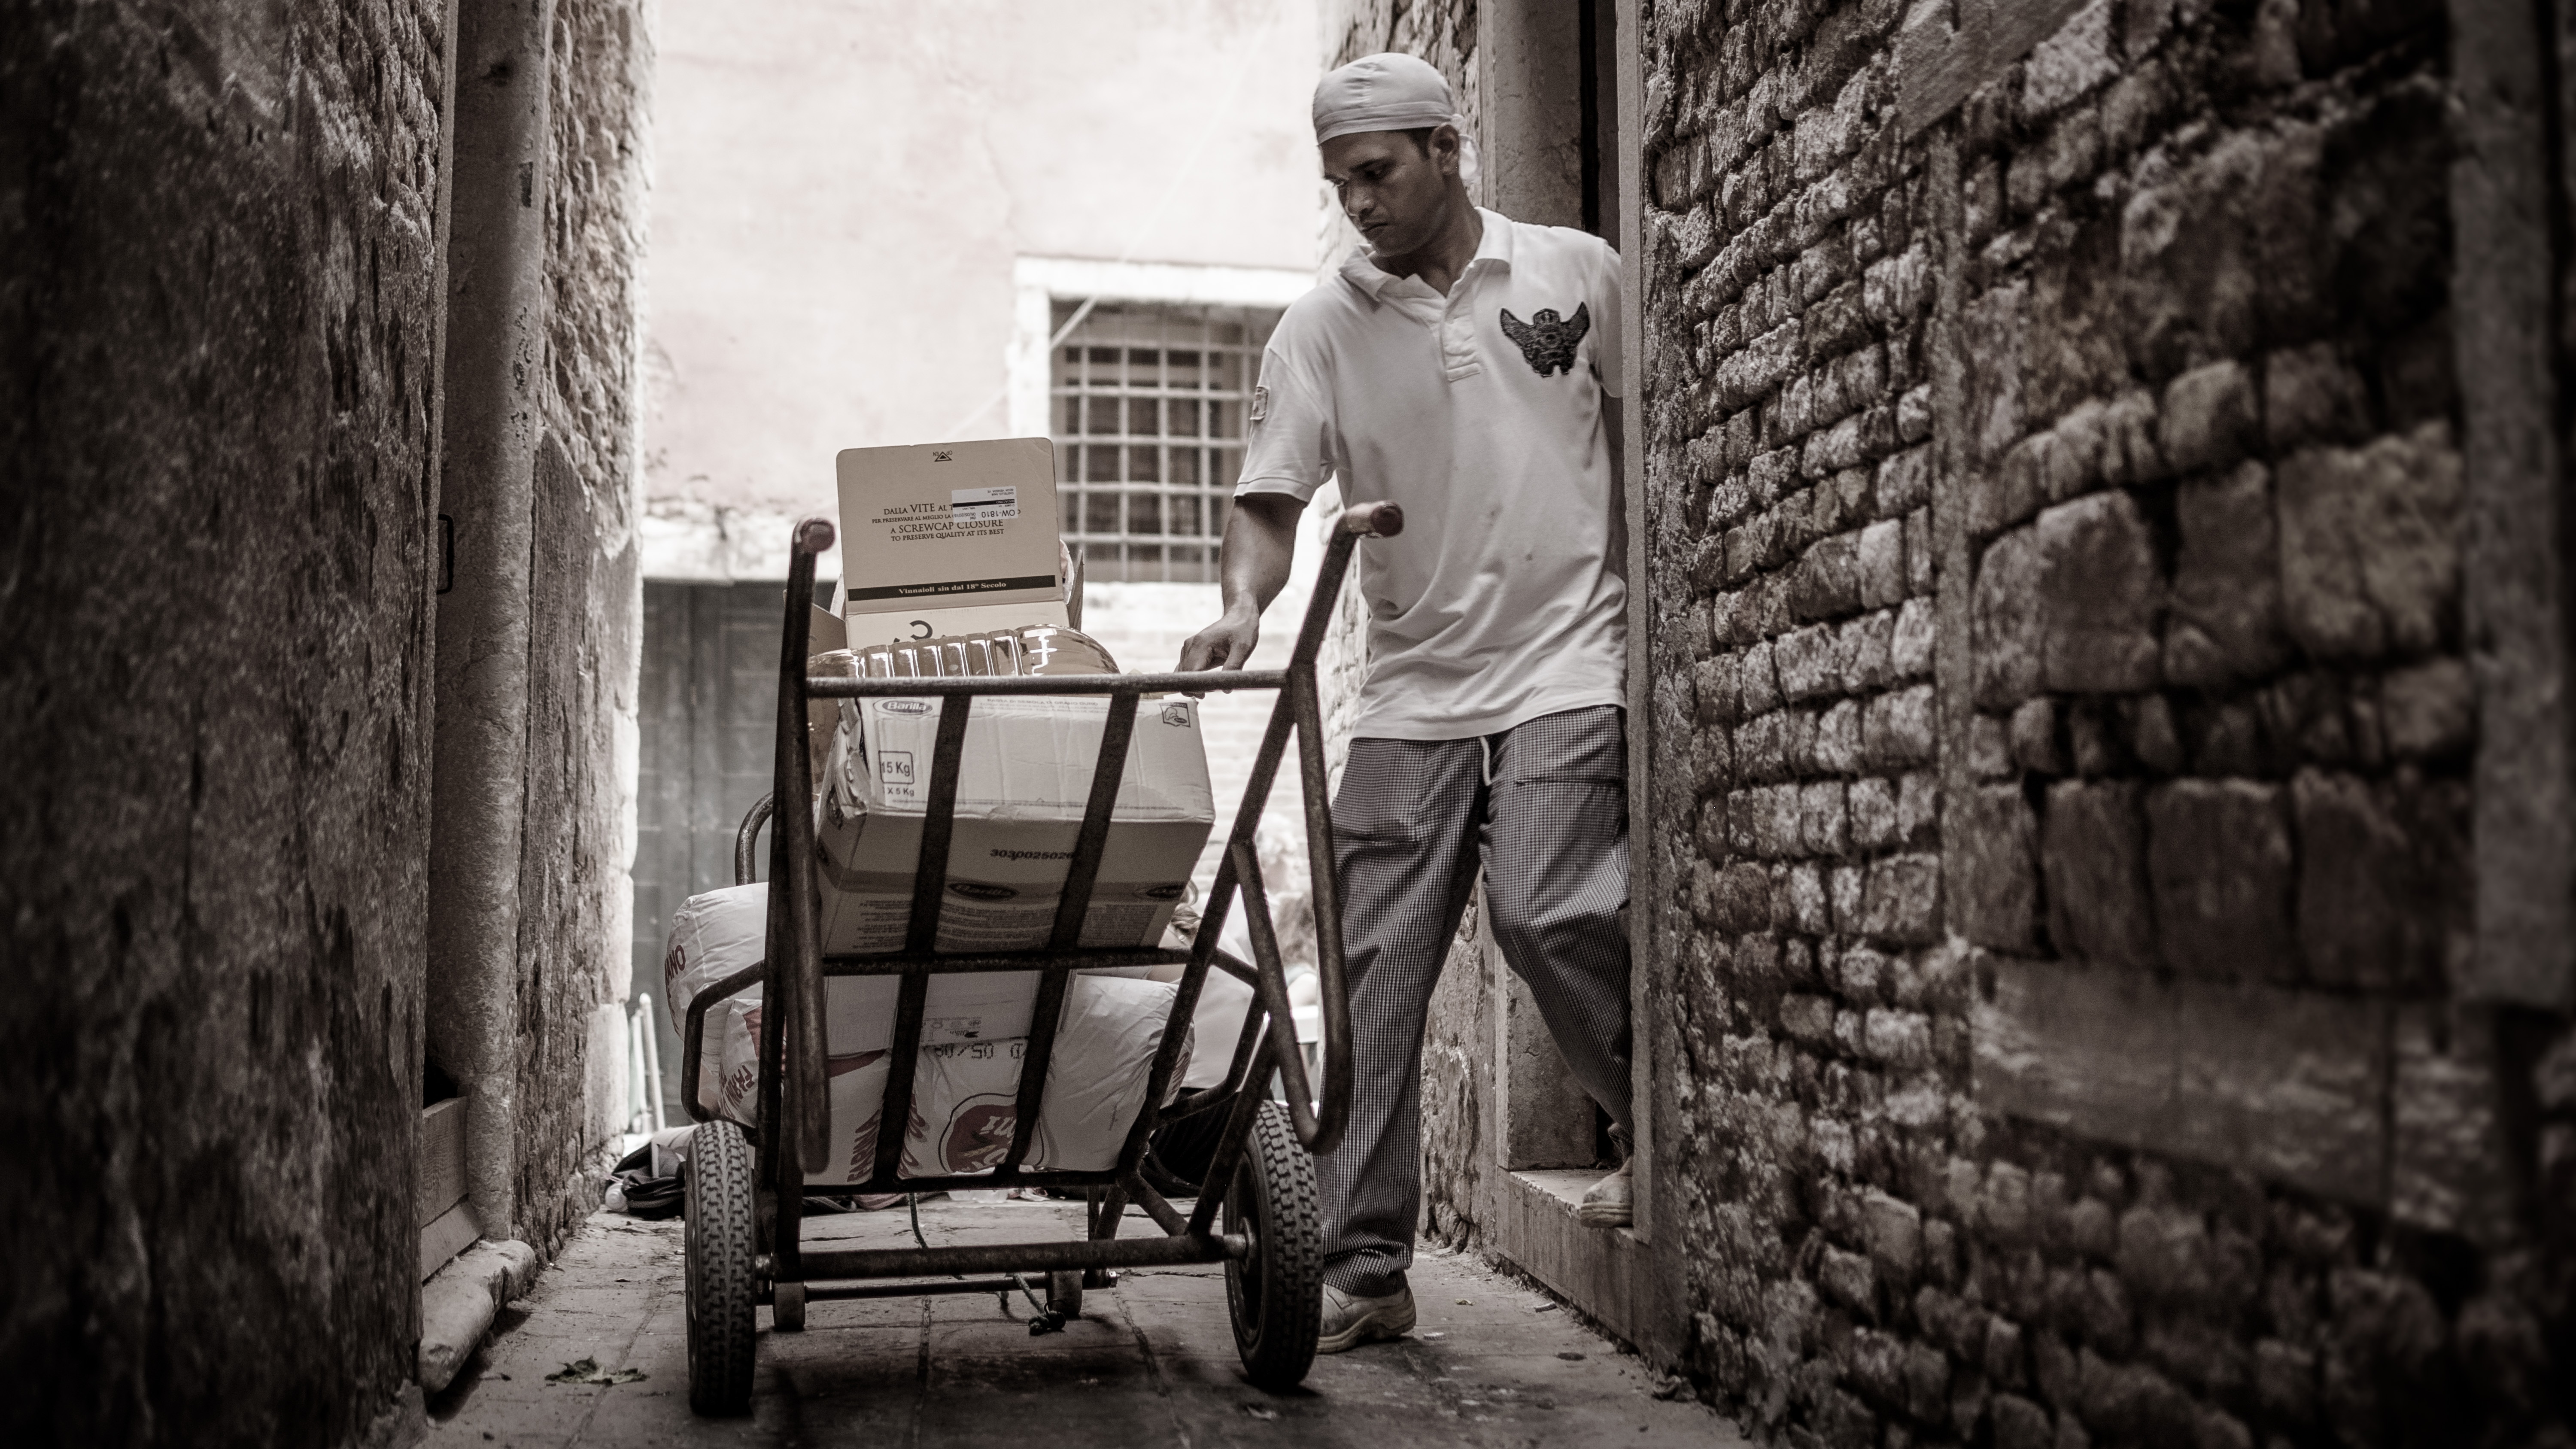
man, person, black and white, people, road, white, street, photography, alley, sitting, monochrome, temple, infrastructure, photograph, snapshot, image, monochrome photography, human positions